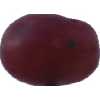
Label: pink_grape